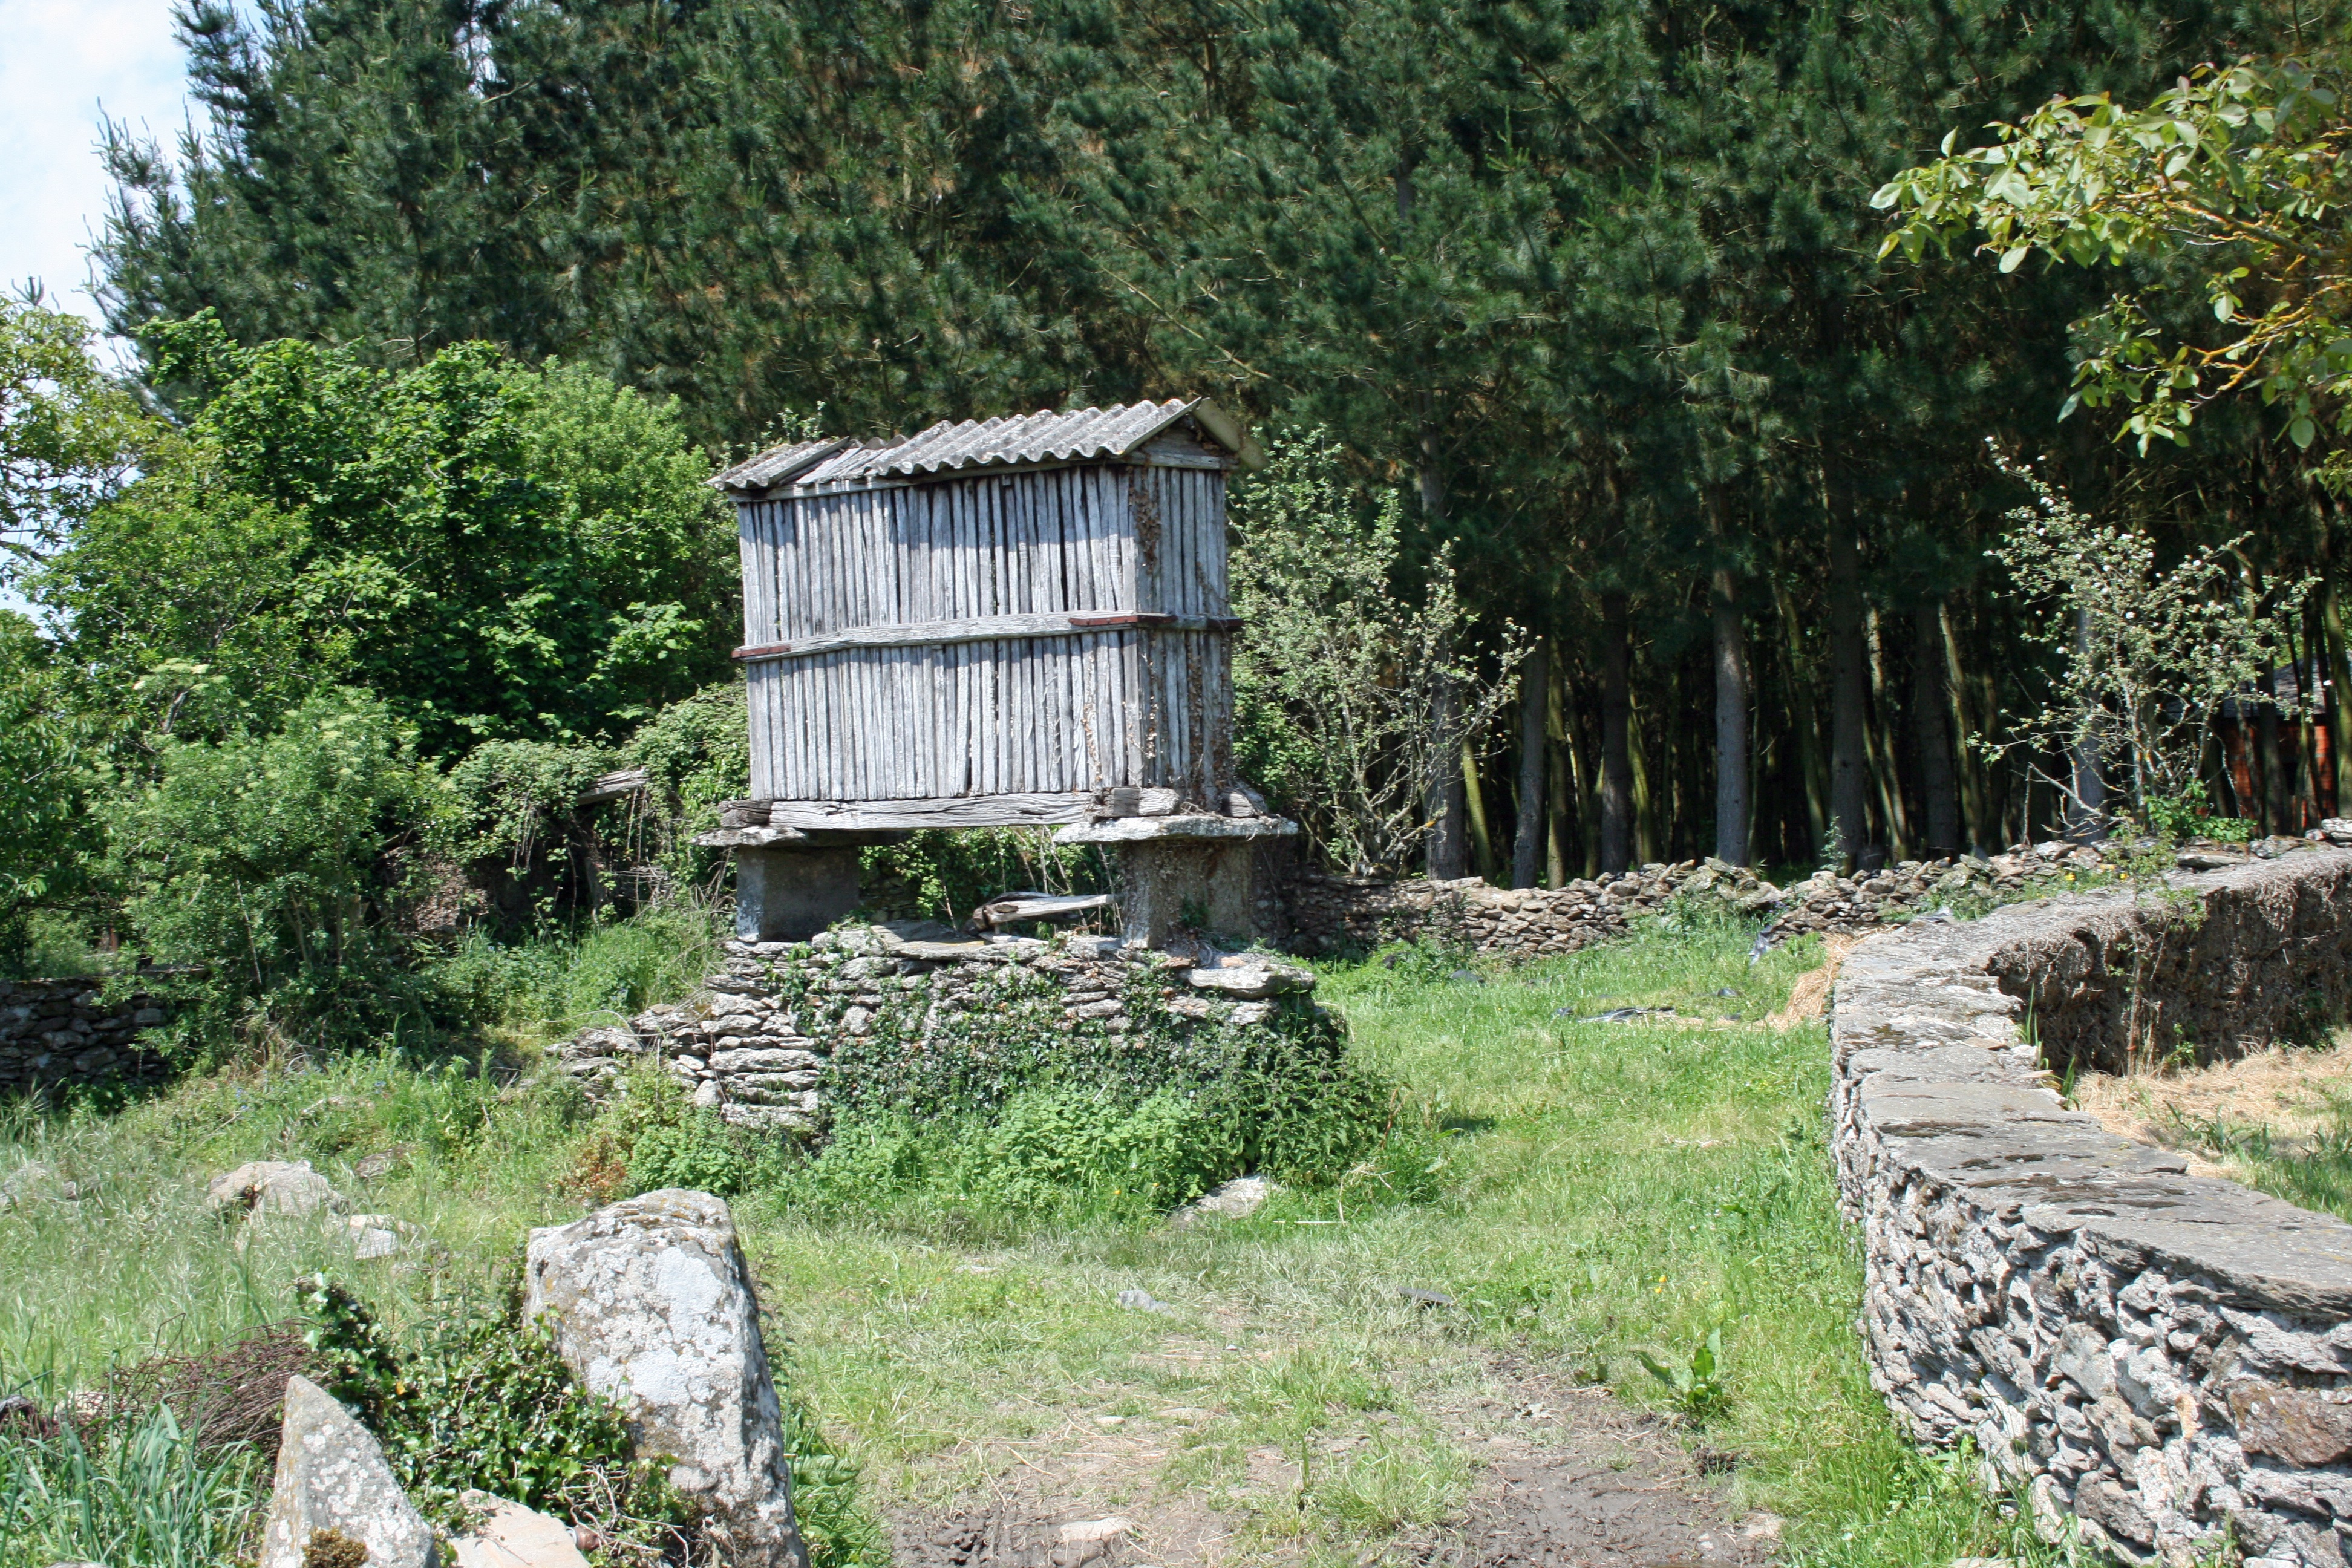
wall, hut, village, garden, ruins, galicia, rural area, jakobsweg, herreos